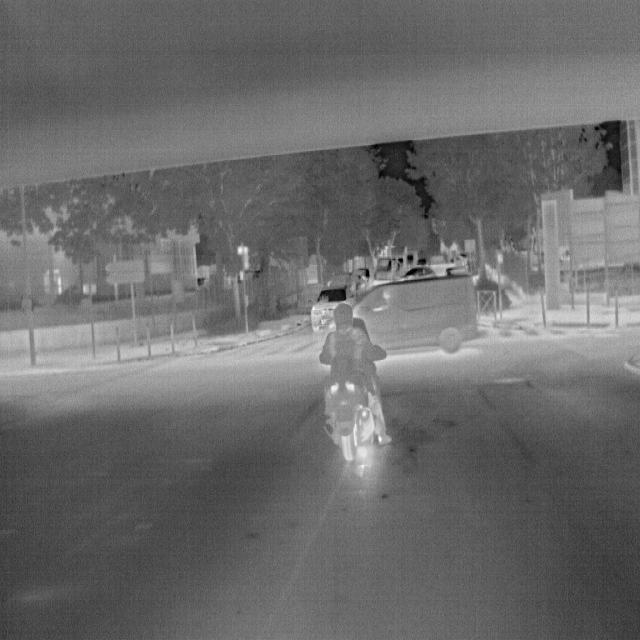
Detected objects:
label: person